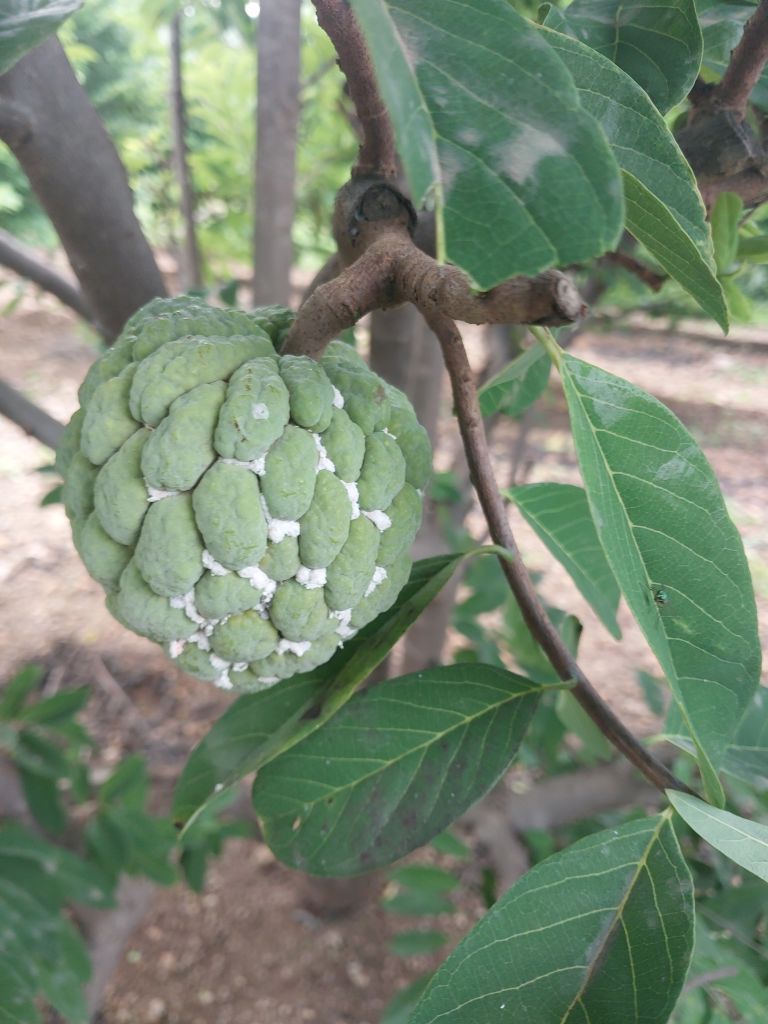
Disease label: Mealy Bug